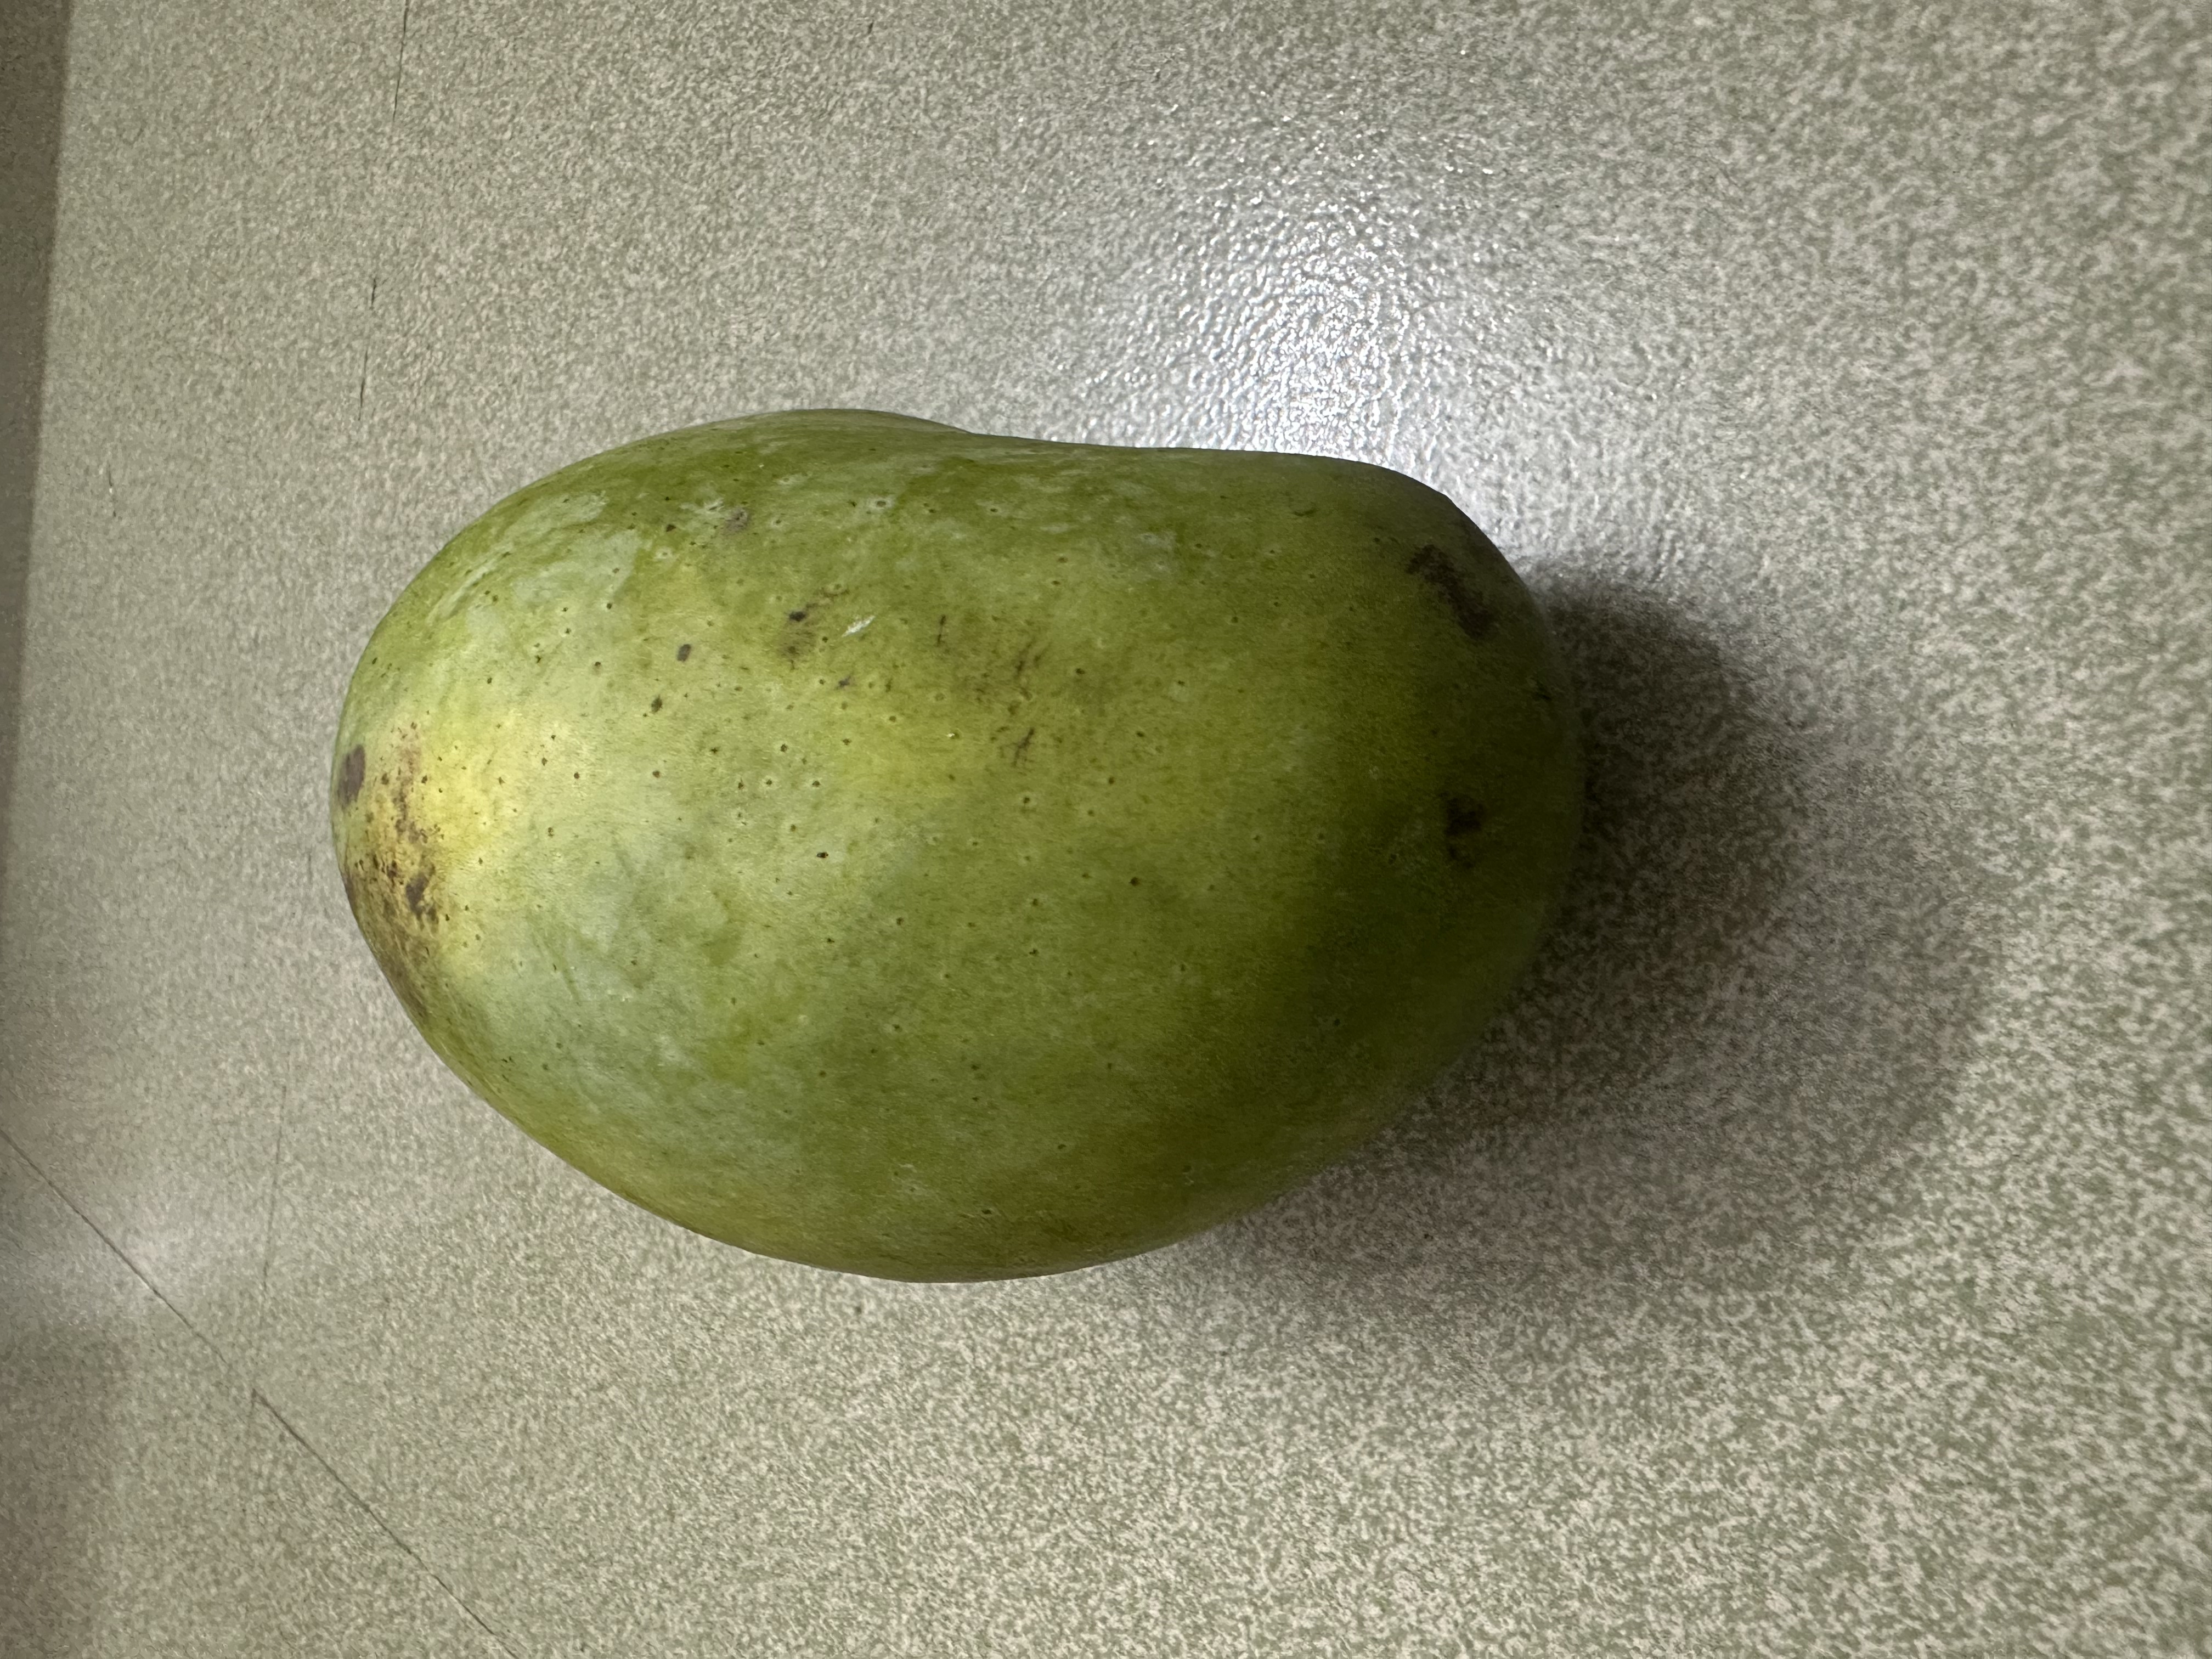
Mango variety: Fazlee